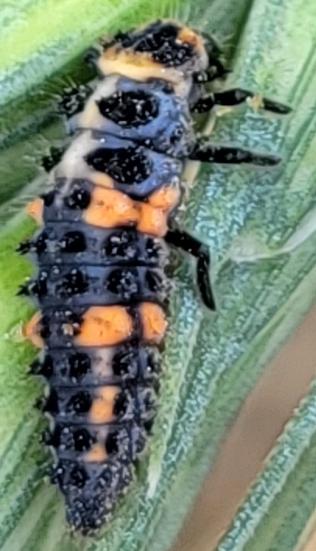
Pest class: predators